Mine (TV series)

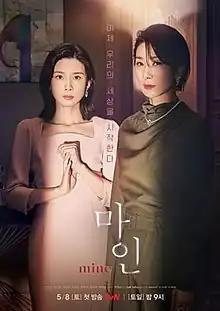
Promotional poster

Mine is a 2021 South Korean television series directed by Lee Na-jung, and starring Lee Bo-young, Kim Seo-hyung, Lee Hyun-wook, and Ok Ja-yeon. The story revolves around strong women who free themselves from the prejudices of society to find their true 'mine'. It also concerns the lives of members of a wealthy family and their servants. "Mine" is the first Korean drama to feature a lesbian as a lead character.